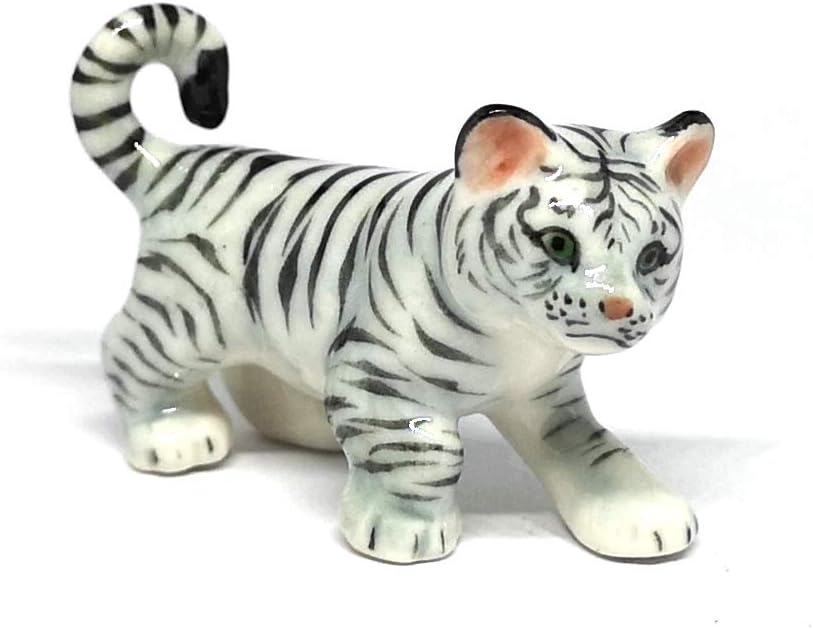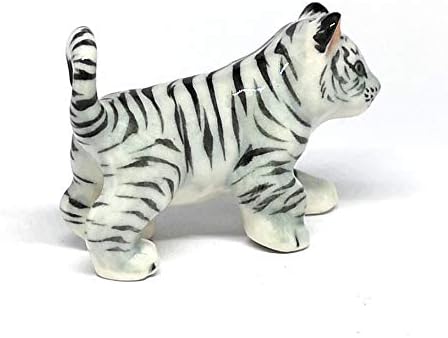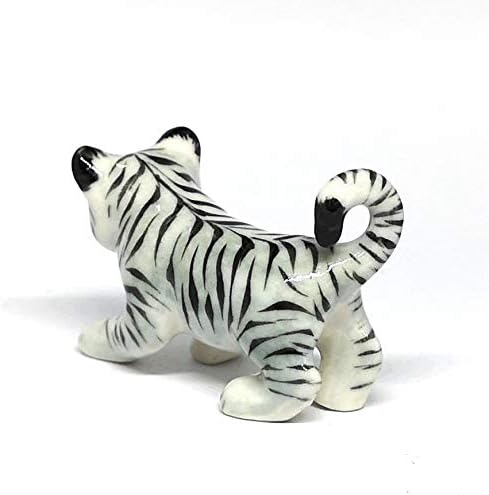
ZOOCRAFT Porcelain White Tiger Statue Baby Wildlife Miniature Hand Painted Ceramic Figurine
Category: Amazon Home
Collectible ceramic tiger figurine is a unique piece of art. It takes a lot of experience, skill and attention to each tiny detail to produce this wonderful figure. Each miniature is entirely hand painted by talented artists using a very thin brush with only a few hairs. Making no two figures exactly alike. This added layer of uniqueness is another reason collectors love our ceramic tiger figurines. From the Manufacturer ZOOCRAFT features the traditional artworks of Thai skilled artisans. We offer premium handicrafts which are unique, hand-made and painted with care, skill, and precision in the traditional native art designs of the Thai artisans. We have a variety of collectible items that will surely stand out among your most treasured collections.  Our products are distinctive and exceptional collectible items that are not only works of art but also timeless reminders of a unique culture and traditional way of life.
Features: SIZE: W 0.7" x L 1.6" x H 1.1" inches approximately. | PAINTING BY HANDS, Every ZOOCRAFT ceramic tiger statue is hand cast and carefully hand painted with uncompromising attention to detail | USE as decorative figurines in terrariums, dioramas, fairy gardens, and dollhouses. they are also great for DIY arts and crafts projects. Miniature animals are an easy way to make your project more interesting, and help you create something you and others will love. * | GIFT giving for tiger lovers, each collectible figurine makes a perfect gift for your friends, family, or yourself and treasured and a wonderful addition to any collection. | This ceramic animal figurine is handmade & hand-painted work. It may have a little different detail from the pictures.